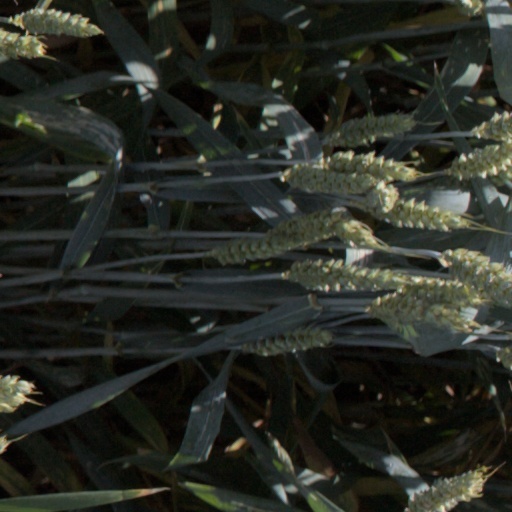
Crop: wheat